Vyacheslav Volodin

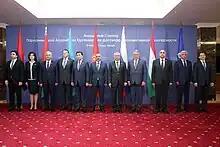
Volodin at a meeting of the Russian-led CSTO PA Council in Minsk, Belarus on 18 May 2023

On 6 April 2019, Volodin proposed amendments to the Constitution allowing the State Duma to participate more actively in the formation of the government. According to him, the State Duma should at least participate in consultations when appointing members of the government (currently, the participation of the State Duma in the formation of the government is limited only by the fact that it must give consent to the President to appoint the Prime Minister). Volodin said that the participation of the State Duma in the formation of the government "would be consistent with the principles of proper balance of power" and "would provide a higher level of responsibility" in the work of Ministers. In July 2019, Volodin again called for the introduction of appropriate amendments to the Constitution in his article in the "Parliamentary Newspaper". Later, Volodin's proposal was supported by the leaders of all opposition parliamentary parties. In January 2020, Putin proposed introducing such amendments during his Address to the Federal Assembly.